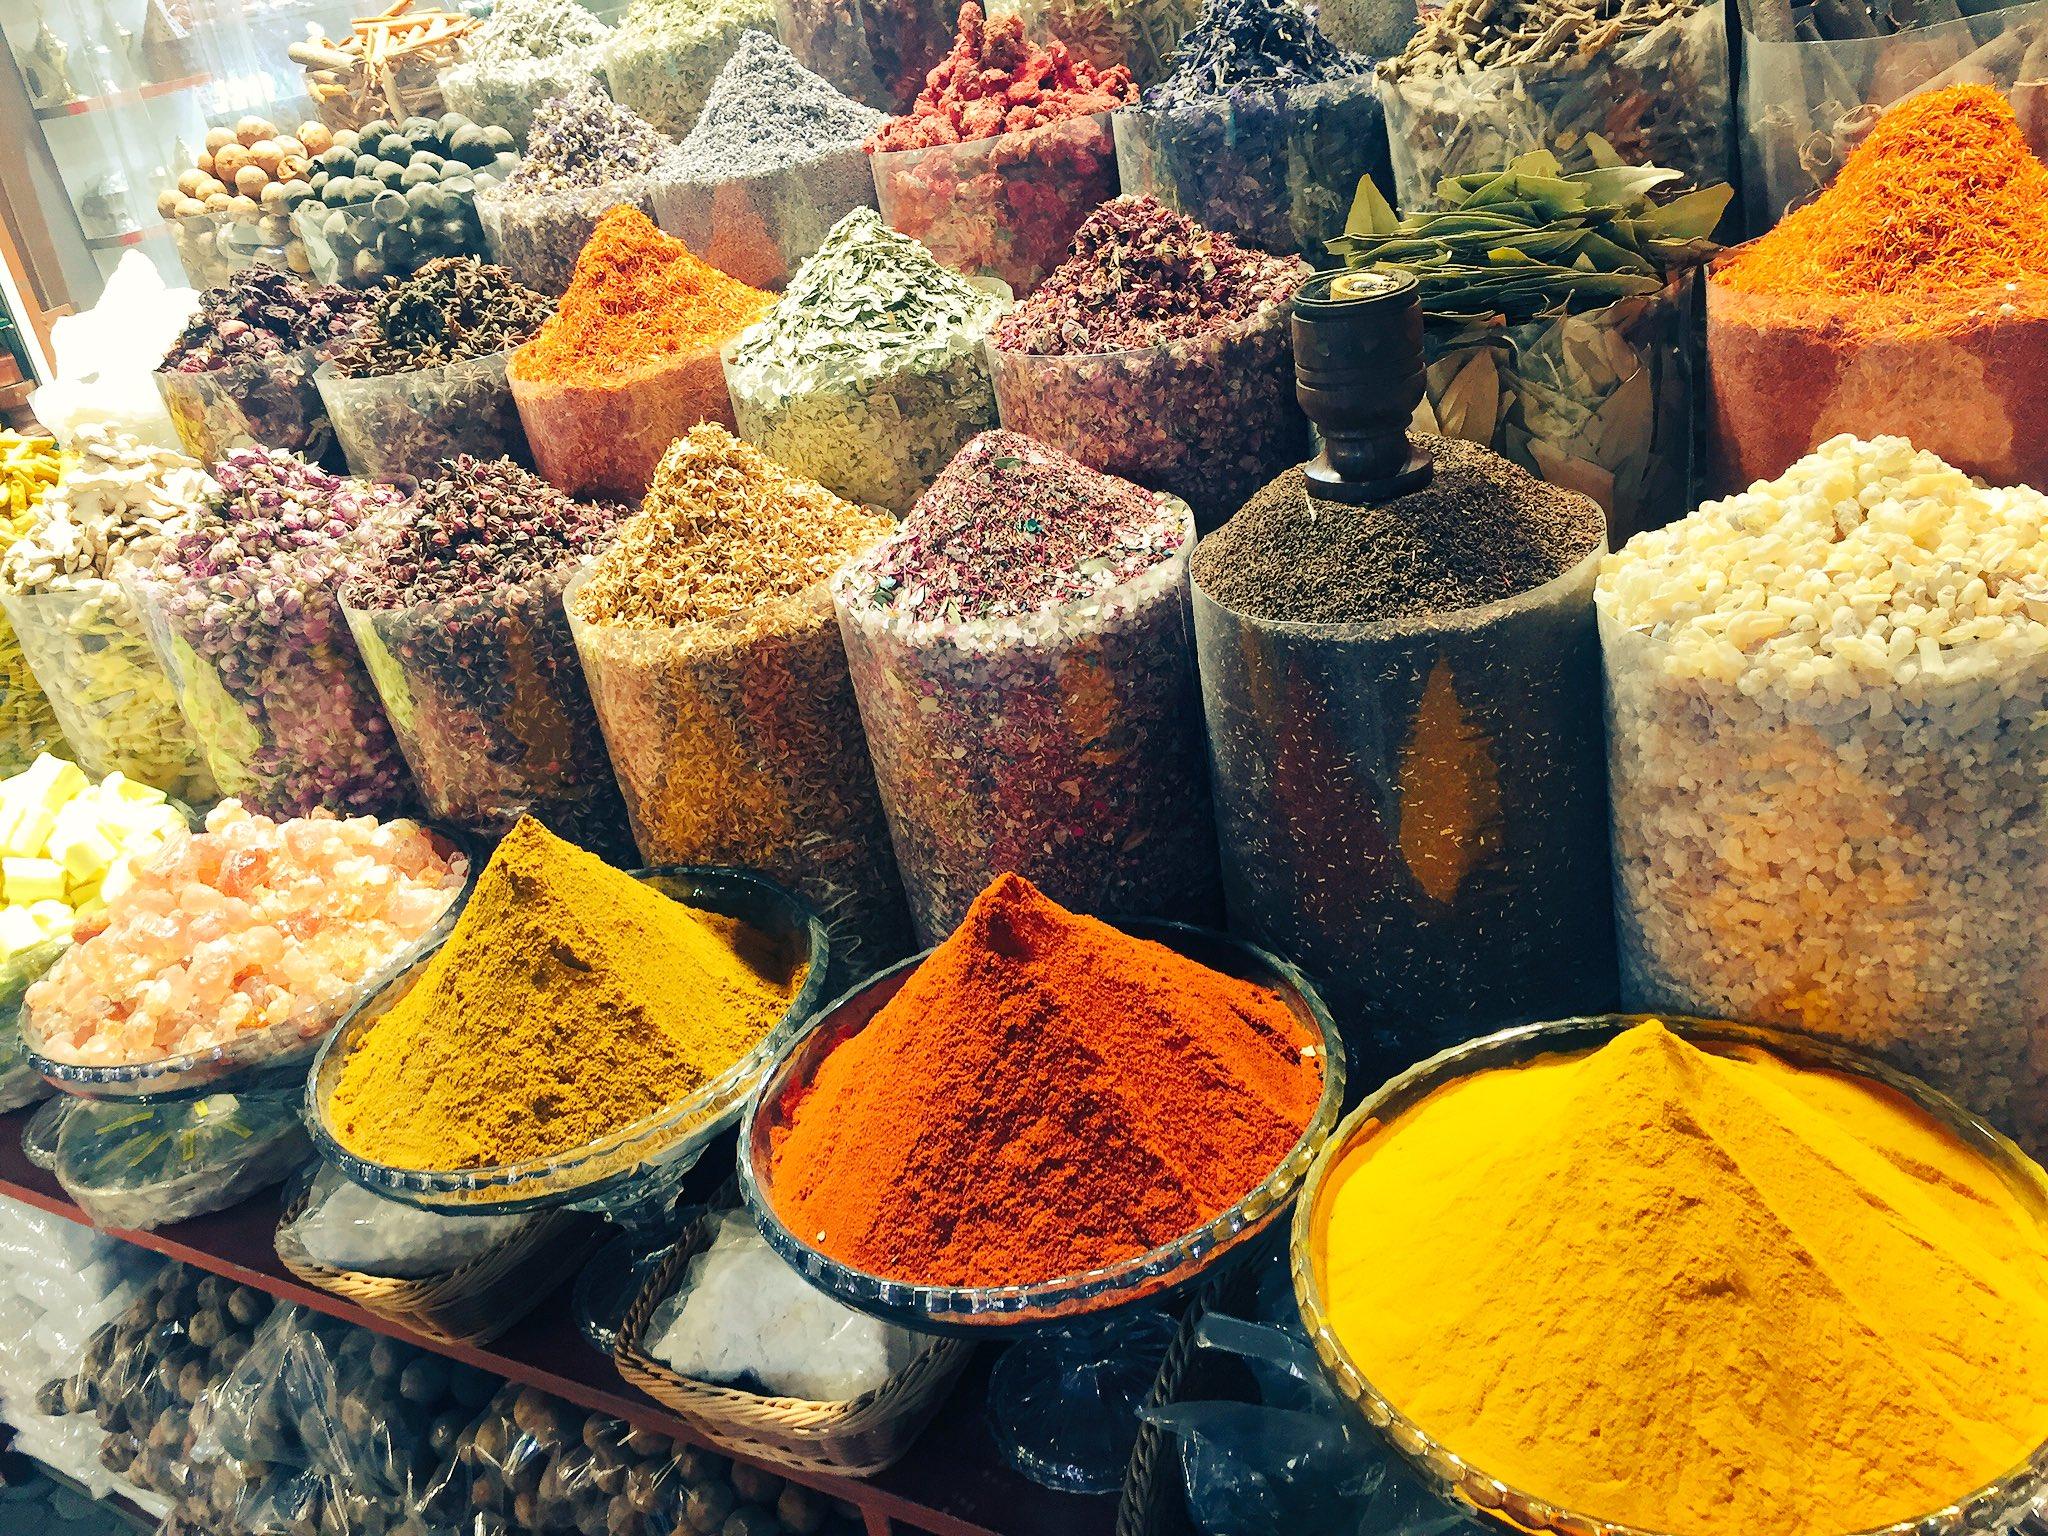
Aina mbalimbali za unga wa viungo na pilipili zilizopangwa kwenye maduka madogo yanayoashiria soko la wazi kila duka lina viungo vya rangi tofauti kama vile manjano, nyekundu na kahawia vikitoa mandhari ya kuvutia.